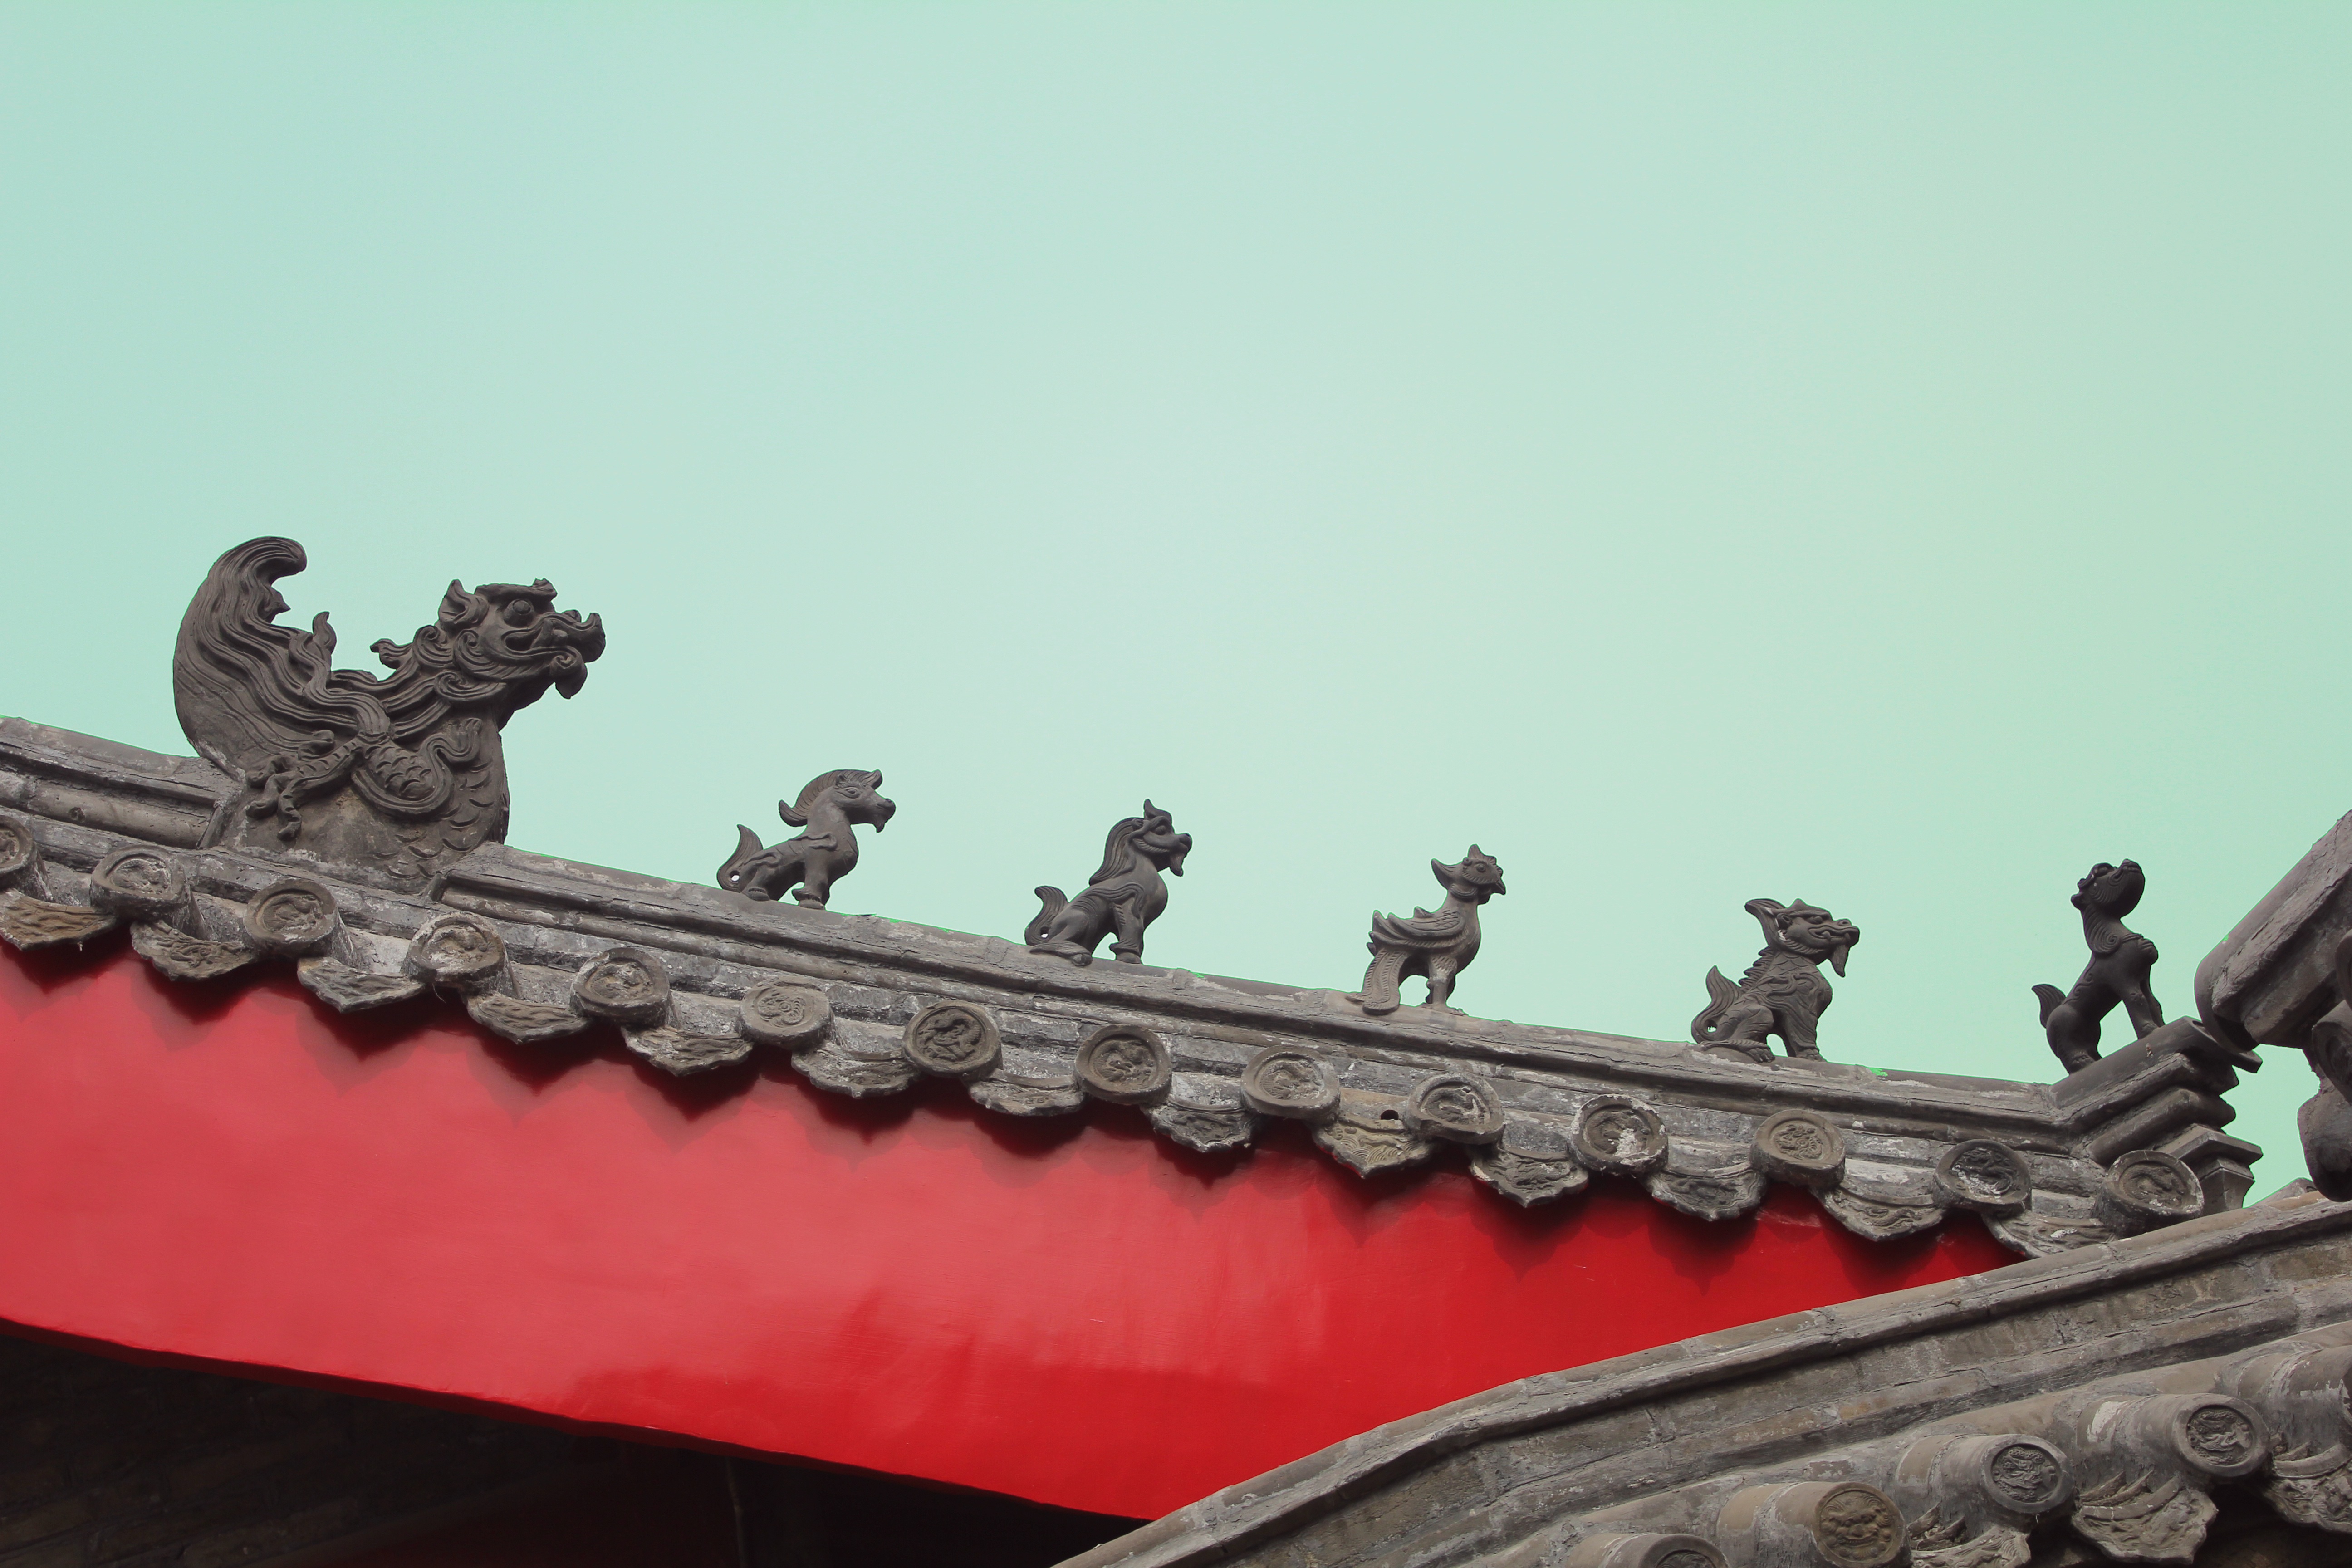
vehicle, tile, weapon, culture, warship, battleship, monuments, screenshot, clifford, carved stone, shandong, the city walls, qufu, naval ship